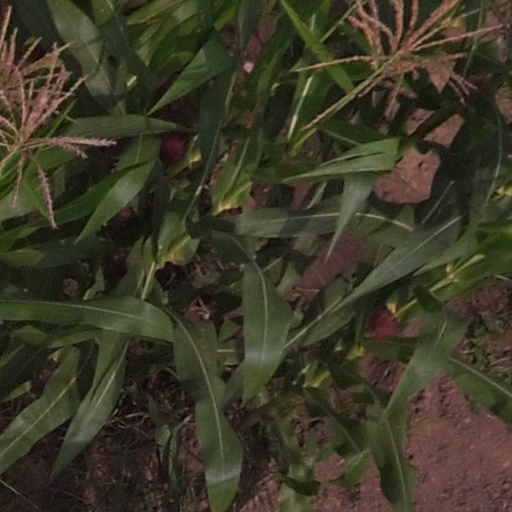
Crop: maize; corn